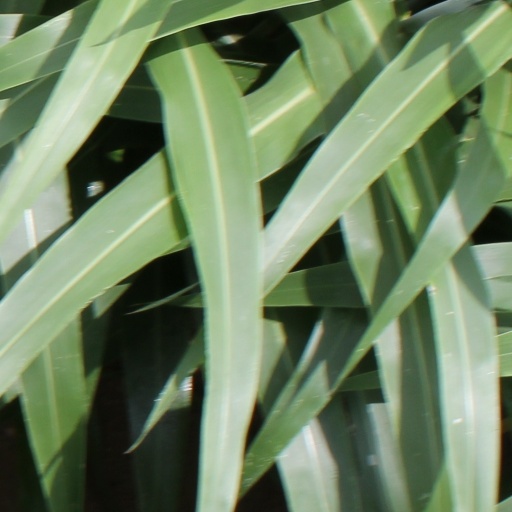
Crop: sorghum